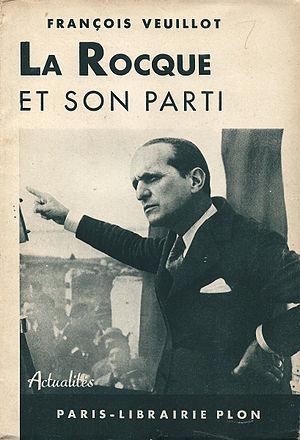
Première de couverture de
François Veuillot est un journaliste français, qui a dirigé après son frère Pierre Veuillot le journal d'obédience catholique L'Univers. Il fut par ailleurs président du Syndicat des journalistes français.